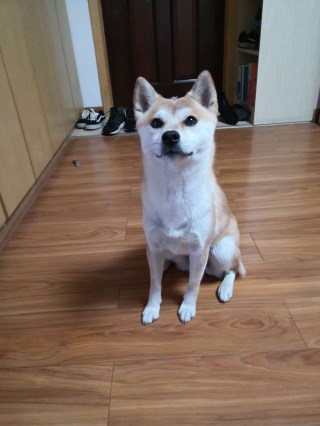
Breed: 1043-n000001-Shiba_Dog